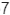
Number: 7